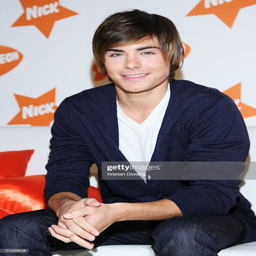
awards hosts actor attends a press conference ahead of tomorrow evening 's event